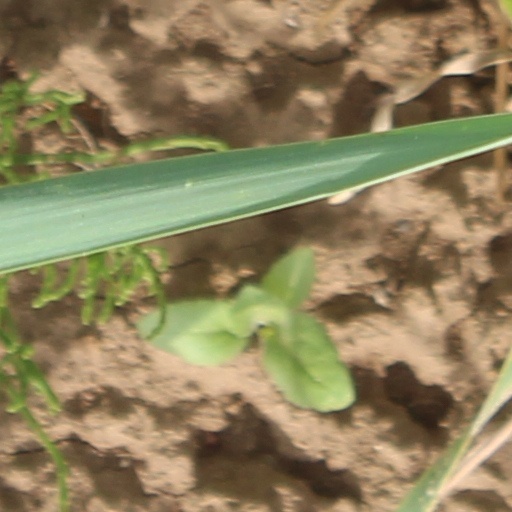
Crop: wheat